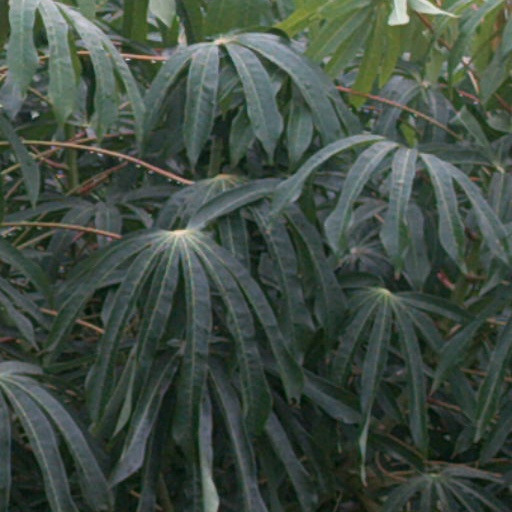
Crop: cassava